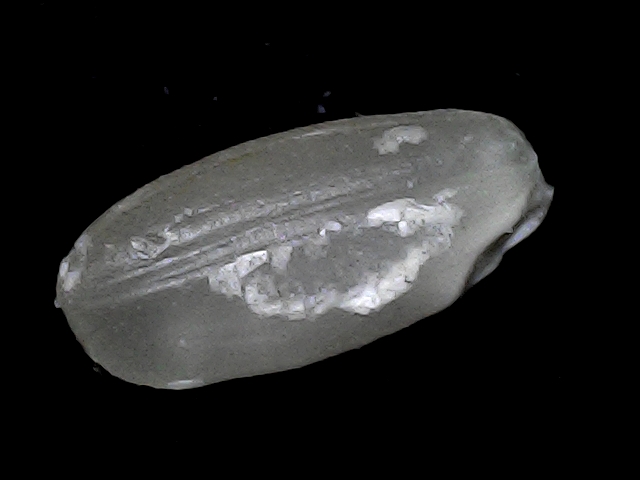
Rice variety: BD52